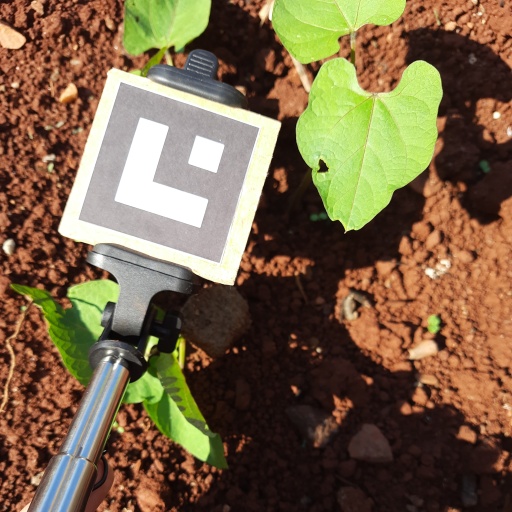
Observations: flat surface, eating holes in the center, under sunlight